2001 NASCAR Craftsman Truck Series

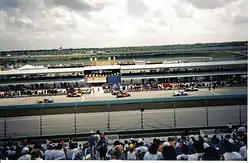
Pit Stops during the 2001 Florida Dodge Dealers 400k at the Homestead-Miami Speedway.

This was the first career NASCAR major racing series win for Ted Musgrave.